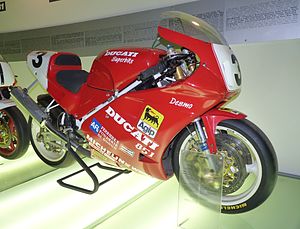
Raymond Roche
Raymond Roche er en tidligere fransk motorcykel racer.